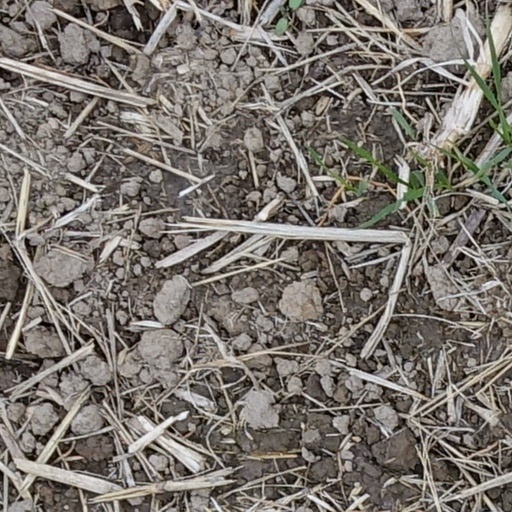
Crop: wheat